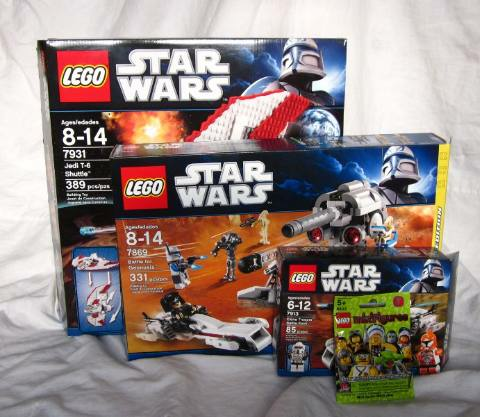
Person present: No